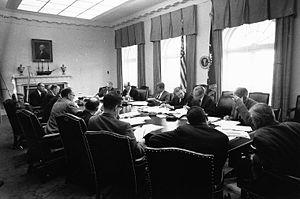
La présidence de John Fitzgerald Kennedy, en tant que 35ᵉ président des États-Unis, dura du 20 janvier 1961 jusqu'à son assassinat le 22 novembre 1963. Membre du Parti démocrate, Kennedy prit ses fonctions après avoir battu le vice-président sortant Richard Nixon, membre du Parti républicain, à l'élection présidentielle de 1960. Il fut remplacé après sa mort par son vice-président Lyndon B. Johnson.
Cette page concerne des événements d'actualité qui se sont produits durant l'année 1962 du calendrier grégorien aux États-Unis.